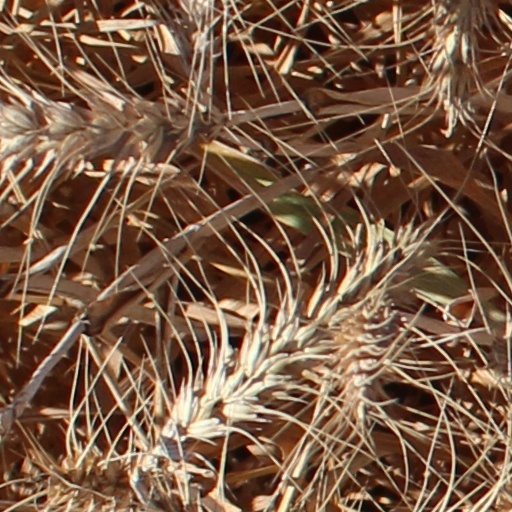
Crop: wheat